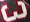
Number: 3